Academy of Country Music

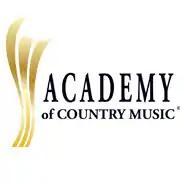

The Academy of Country Music (ACM) was founded in 1964 in Los Angeles, California as the Country & Western Music Academy. Among the founders were Eddie Miller, Tommy Wiggins, and Mickey and Chris Christensen. They wanted to promote country music in the western 13 states with the support of artists based on the West Coast. Artists such as Johnny Bond, Glen Campbell, Merle Haggard, Roger Miller and others influenced them. A board of directors was formed to govern the academy in 1965.